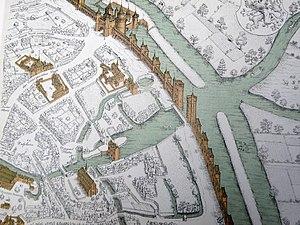
Plan van Brugge (1562) door Marcus Gerardus (of Marcus Gerards, Marc Gheeraerts). Close-up van het zuidelijke deel van Brugge (rond begijnhof).
Le Minnewater, nom fréquemment rendu en français par lac d'Amour, est un plan d’eau sis dans le sud du centre historique de la ville de Bruges, en Belgique flamande. Il a été aménagé au XIIIᵉ siècle, par la construction d’une écluse sur le fleuve Reie, à l’emplacement où celui-ci présentait un évasement naturel, et devait servir de bassin d’écrêtement. De forme oblongue, grosso modo rectangulaire, le Minnewater est délimité au sud par les remparts de la ville et mesure environ 50 mètres sur 200.